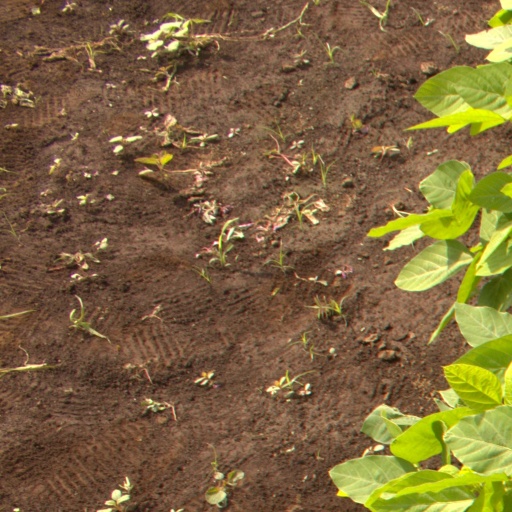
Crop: soybean